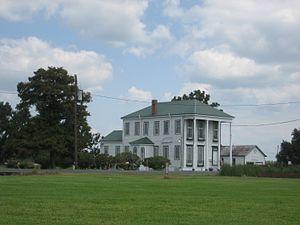
Raceland est une census-designated place américaine située dans la paroisse de La Fourche, en Louisiane.